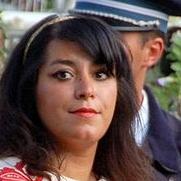
Age: 38